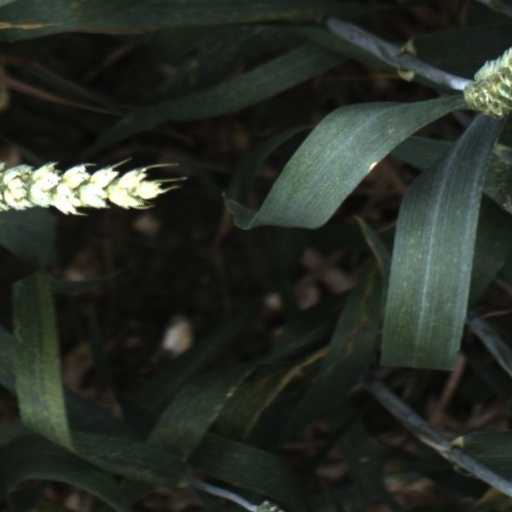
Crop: wheat